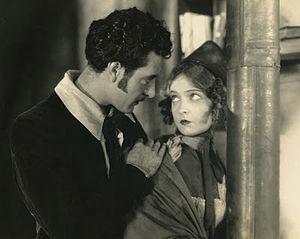
La Bohème est un film américain muet, réalisé par King Vidor, sorti en 1926.